Notocolossus

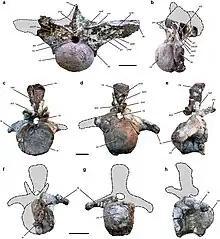
Vertebral bones

The evidence suggests that "Notocolossus" was among the largest titanosaurs, and therefore one of the heaviest land animals, yet discovered. Although the incompleteness of the skeleton of the new sauropod has prevented scientists from making precise estimates of its size, its humerus, or upper arm bone, is in length, which is longer than that of any other titanosaur for which this bone is known, including other giants such as "Dreadnoughtus", "Futalognkosaurus", and "Paralititan". They also estimated the total femur length at , by using an allometric equation. If, as is likely, the body proportions of "Notocolossus" were comparable to those of better preserved titanosaurs, the new dinosaur may have weighed in the range of , most likely . In 2019 Gregory S. Paul estimated the mass of "Notocolossus" in the 45-55 tonne (49.6-60.6 short tons) range with the possibility that it might have been larger than that or approaching the mass of "Argentinosaurus," which was estimated at 65-75 tonnes (71.6-82.7 short tons). This claim though, is considered unlikely. In 2020 Molina-Perez and Larramendi estimated its length at and its weight at 40 tonnes (44 short tons).